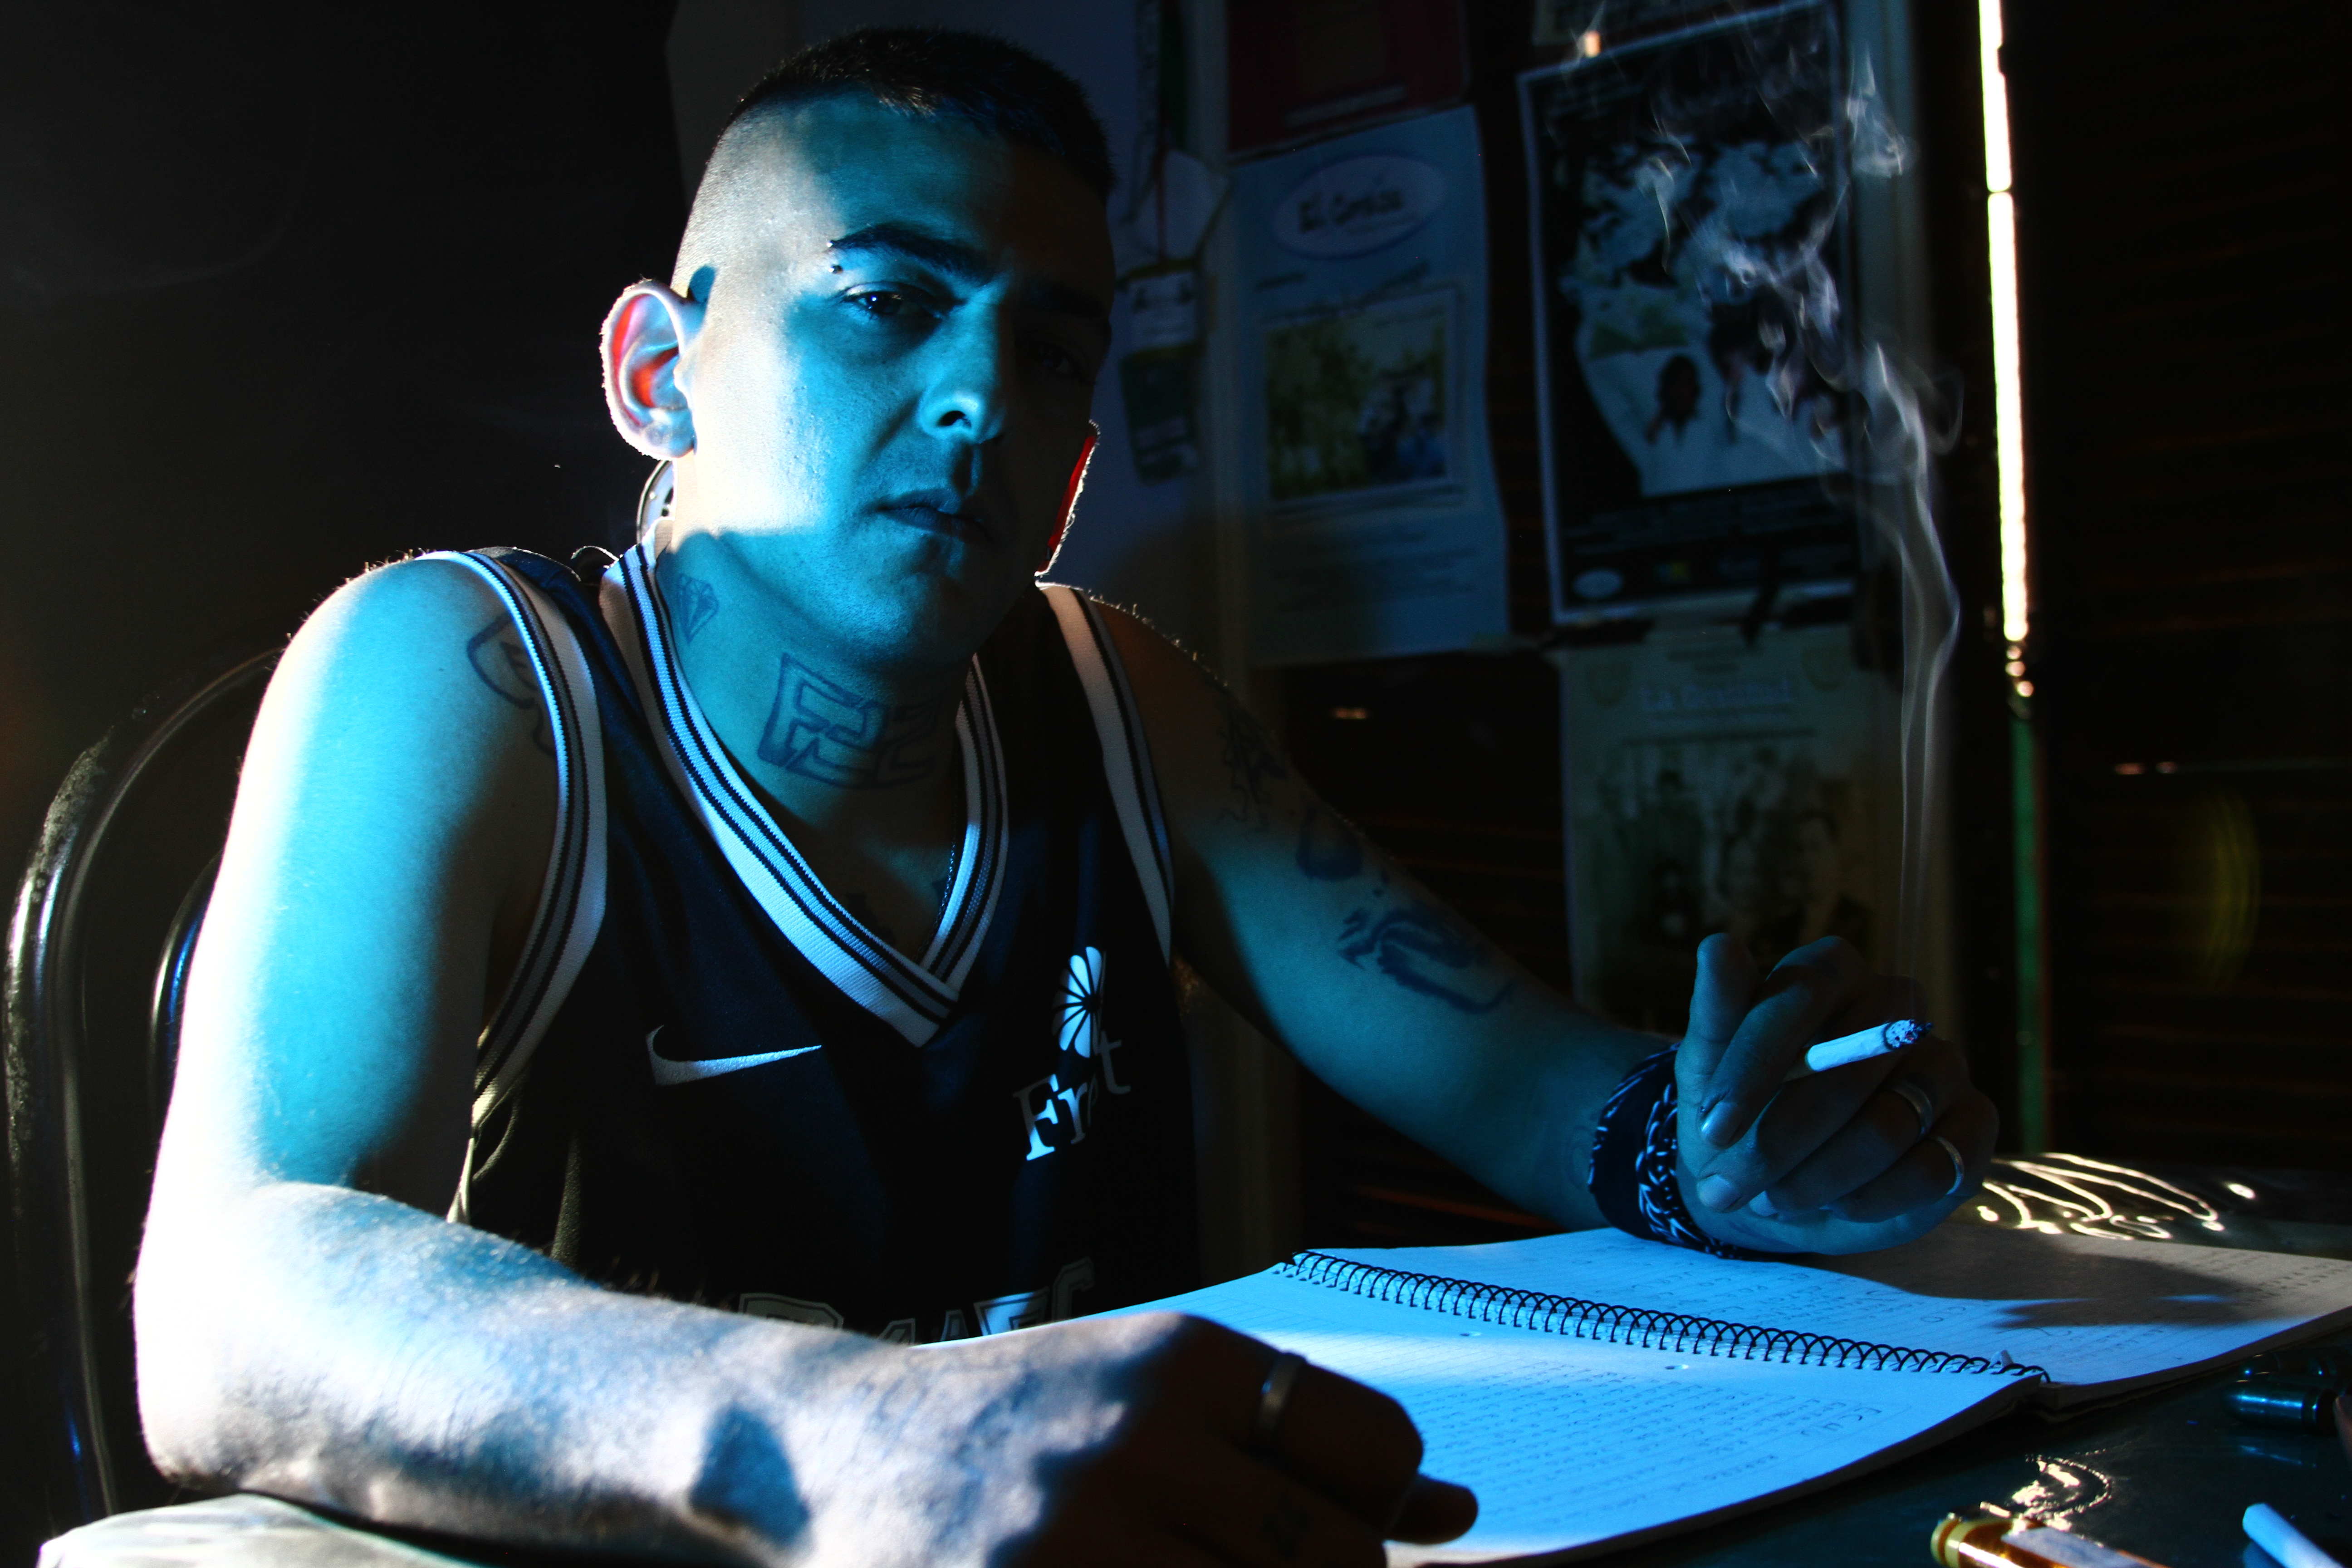
man, flash photography, musician, t shirt, music, entertainment, music artist, audio equipment, automotive design, electric blue, leisure, disc jockey, darkness, chair, event, jewellery, necklace, sitting, fun, desk, artist, fashion design, eyewear, room, electronic instrument, singer, performance, night, performing arts, deejay, glass